Santana Dotson

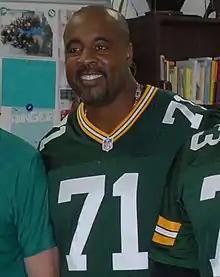
Dotson in 2013

Santana N. Dotson (born December 19, 1969) is an American former professional football player who was a defensive tackle in the National Football League (NFL). He was a part of Houston's Yates High School football team when it won the 1985 5A state championship. Dotson played college football for the Baylor Bears, earning unanimous All-American honors in 1991. He was selected by the Tampa Bay Buccaneers in the fifth round of the 1992 NFL draft. He won the 1992 NFL Defensive Rookie of the Year with the Tampa Bay Buccaneers as he registered 10 sacks and then played in two Super Bowls with the Green Bay Packers. He won Super Bowl XXXI with the Packers.